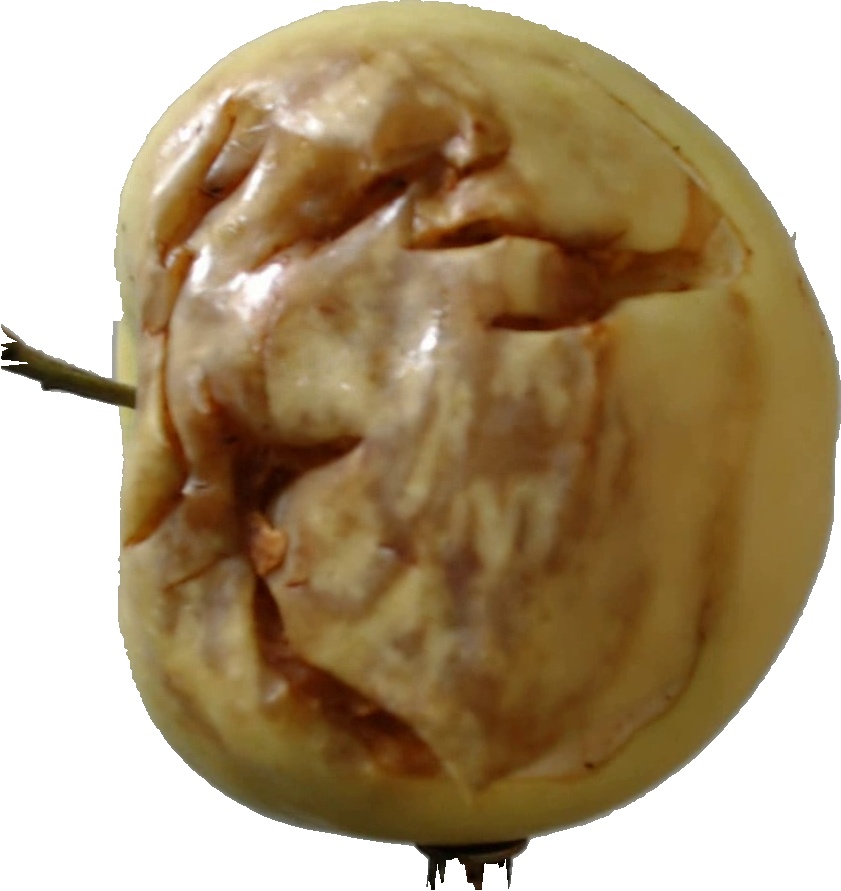
Label: apple_hit_1